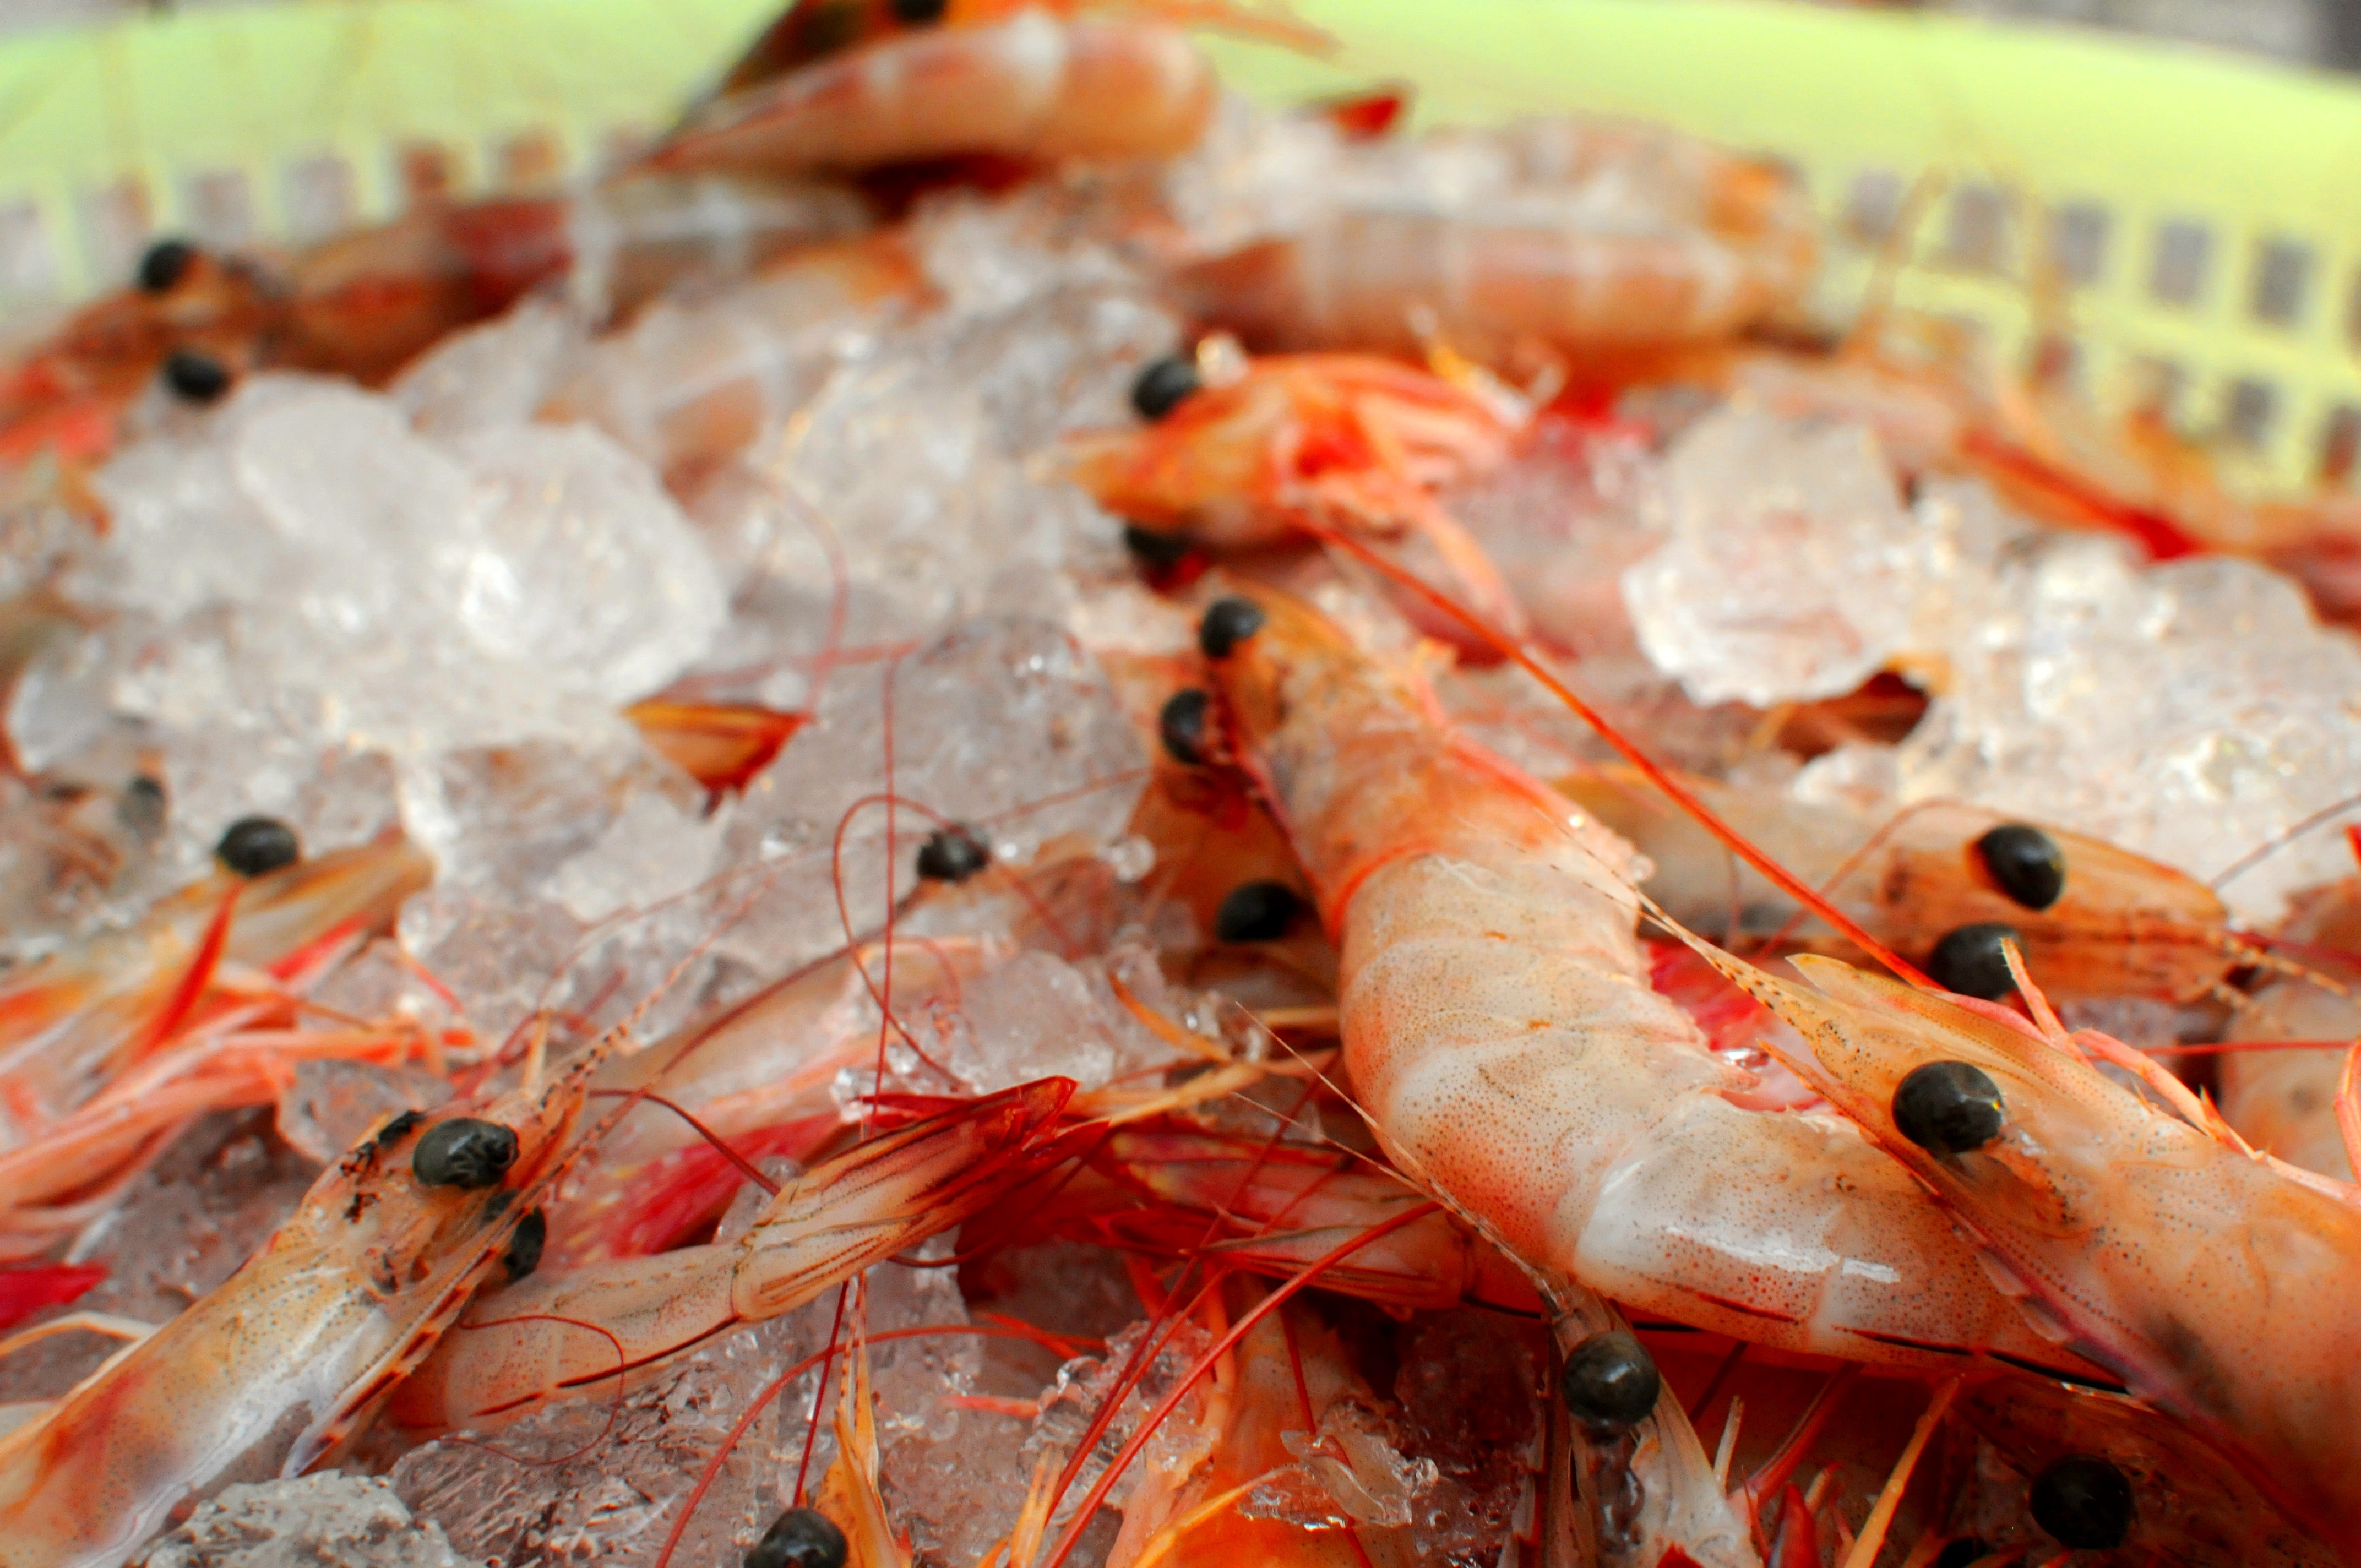
dish, food, seafood, fish, cuisine, invertebrate, shrimp, crustacean, iced, prawns, king crab, decapoda, animal source foods, caridean shrimp, dendrobranchiata